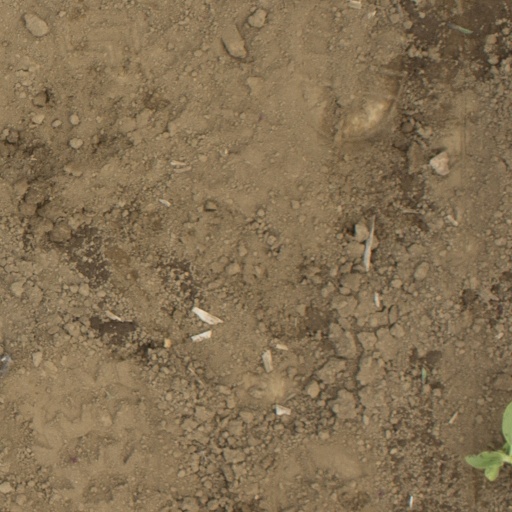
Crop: Jerusalem artichoke